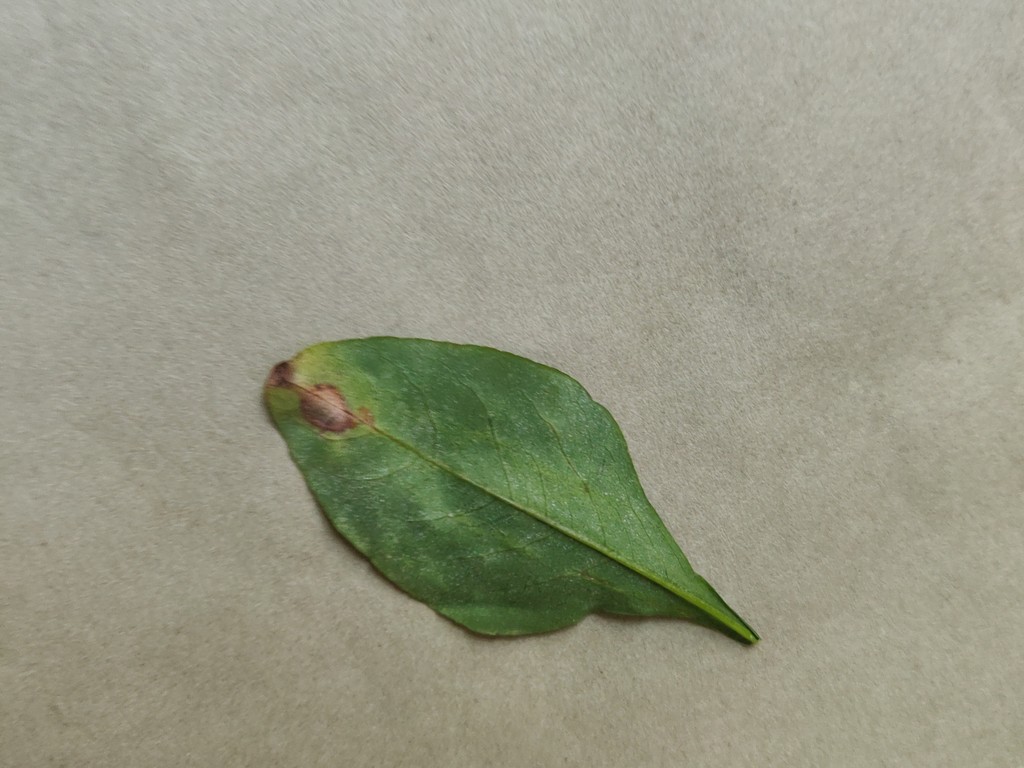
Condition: Unhealthy
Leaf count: single
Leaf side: back